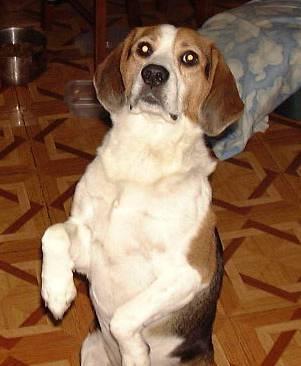
dog